Sky position (RA, Dec in degrees): 176.452, 22.648
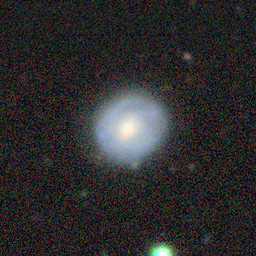
Galaxy morphology: Round Smooth Galaxies